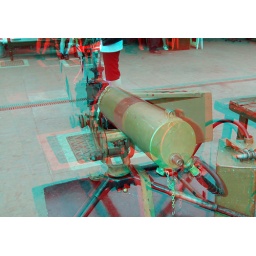
SEvern Valley Railway in anaglyph 3D Stereo red cyan glasses to view